Zaira Wasim

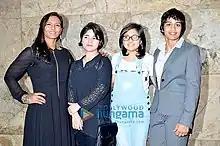
Wasim with Geeta Phogat, Suhani Bhatnagar and Babita Kumari at the special screening of "Dangal"

In June 2015, Wasim was signed by director Nitesh Tiwari to make her film debut with the biographical sports film "Dangal" (2016). Principal photography of the film began in September 2015 and she finished her part in December the same year. The film, which narrated the story of pehlwani amateur wrestler Mahavir Singh Phogat (Aamir Khan) who trains his two daughters Geeta (Wasim) and Babita (Suhani Bhatnagar) to become India's first world class female wrestlers, received positive reviews from critics and emerged as the highest-grossing Indian film of all time, earning more than worldwide. For her performance, Wasim received positive comments as well as several awards, including the National Film Award for Best Supporting Actress and a nomination for the Filmfare Award for Best Female Debut.